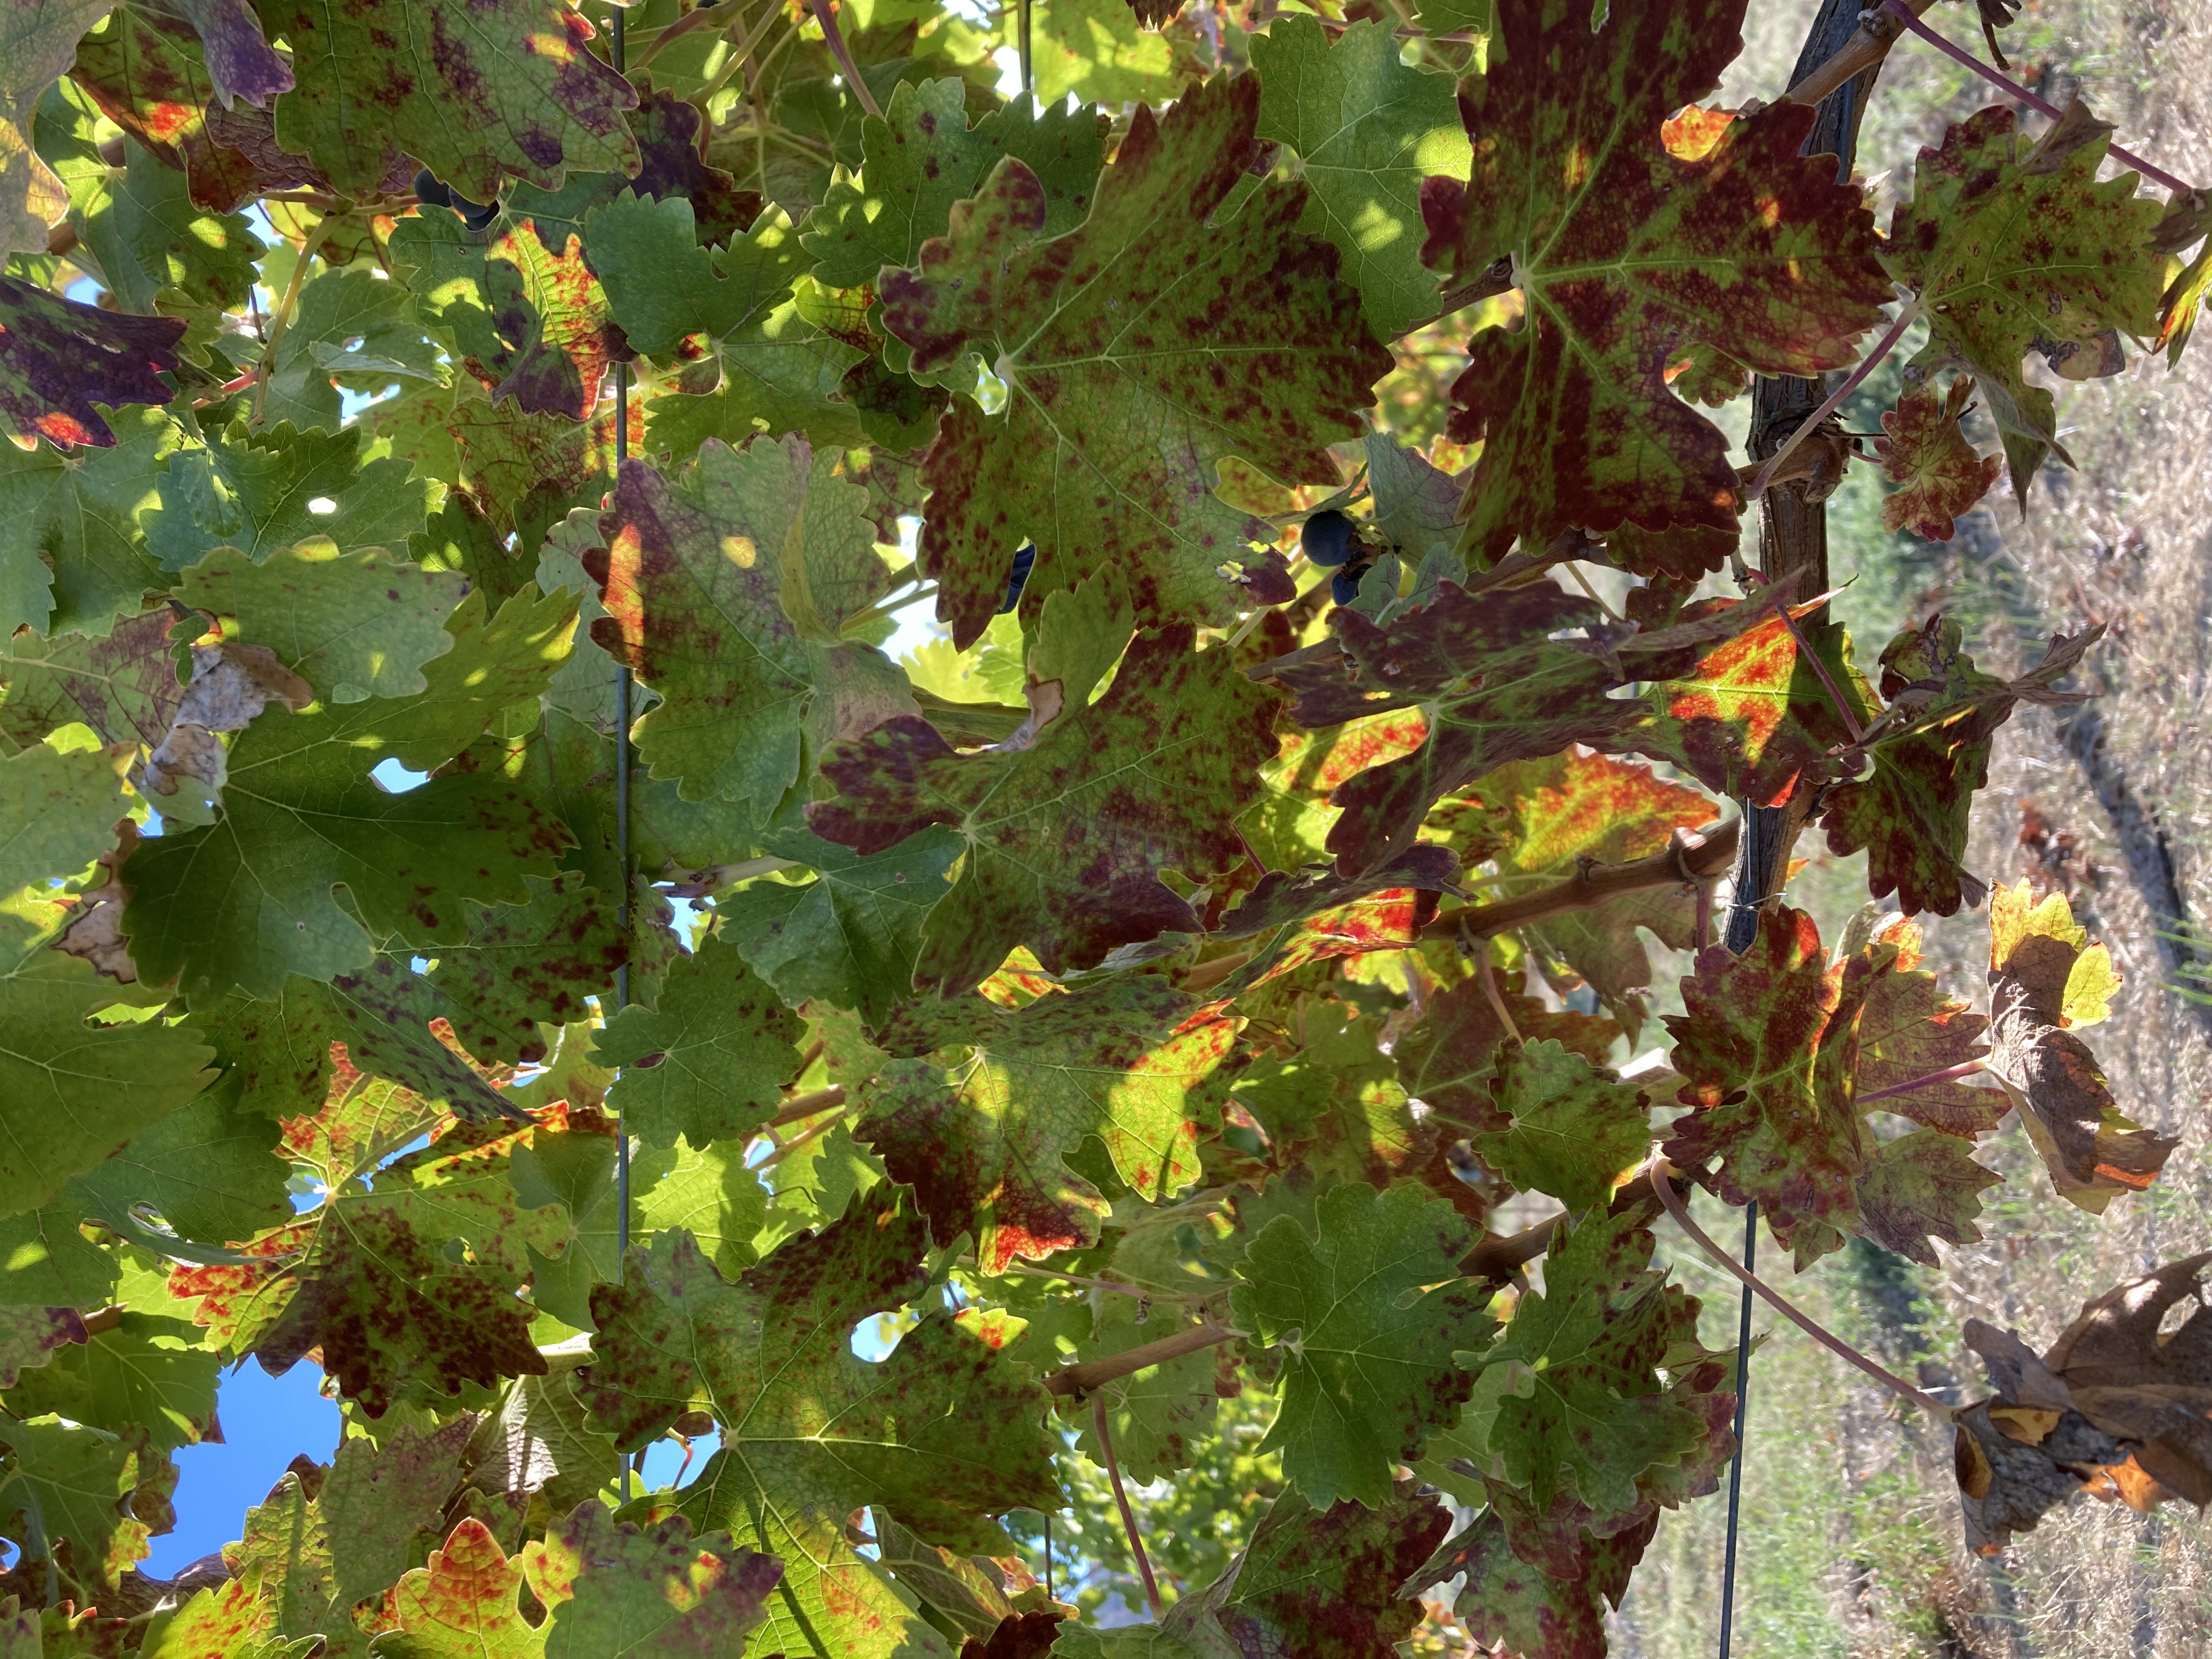
Label: Red Blotch